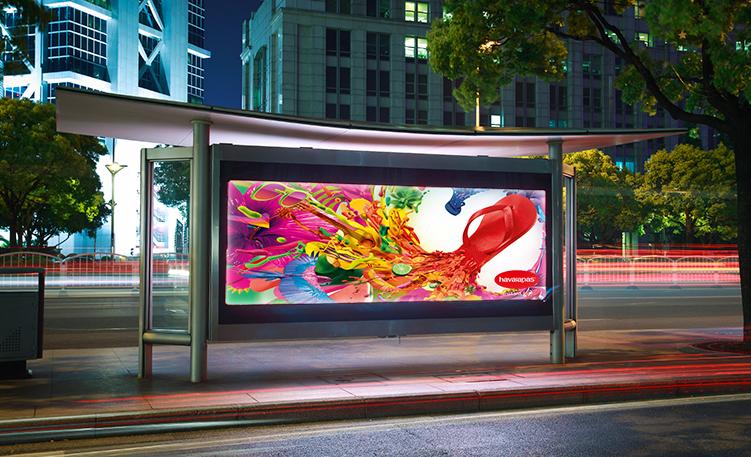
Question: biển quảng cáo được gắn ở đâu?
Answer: được gắn ở trạm đón xe buýt